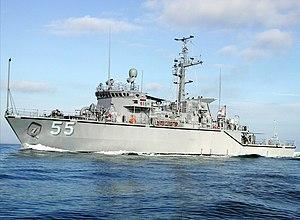
L'USS Oriole (MHC-55) est un chasseur de mines de classe Osprey lancé en 1993. Le navire est en service de 1995 à 2006 dans l'US Navy. Il est ensuite vendu à la Marine de la république de Chine où il prend le nom de ROCS Yung Jin.
Le ROCS Yung An (MHC-1311) est un chasseur de mines de la Marine de la république de Chine depuis 2006.